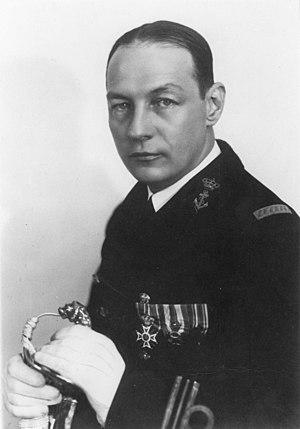
Karel Willem Frederik Marie Doorman est un Schout-bij-nacht néerlandais. Il a notamment commandé la composante maritime de l'ABDACOM, une force navale internationale formée à la va-vite afin de défendre les Indes orientales lors de l'invasion japonaise ; il périt aux commandes de son escadre lors de la bataille de la mer de Java.